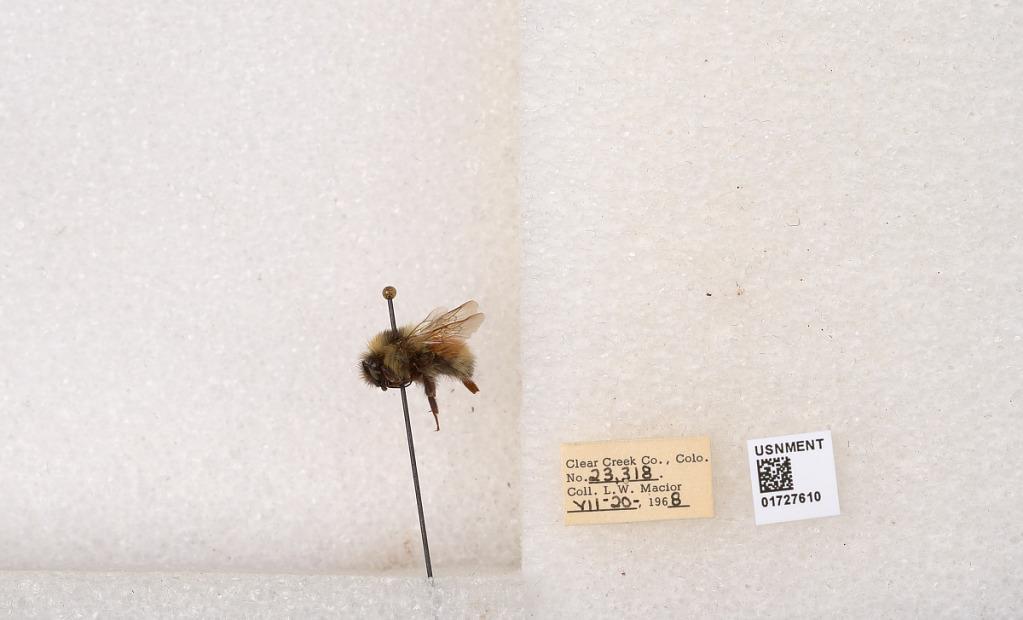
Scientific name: Bombus (Pyrobombus) sylvicola Kirby
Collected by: L. Macior
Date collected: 1968-7-20
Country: United States
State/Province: Colorado
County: Clear Creek
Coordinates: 39.6891, -105.644